Deltiology

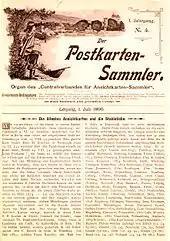

In the late 19th to early 20th centuries, the first organizations of deltiologists appeared. Special magazines and catalogs began to be published (in Germany, Austria-Hungary, France, Russia, Great Britain, the United States, Italy, Switzerland, Spain, etc.), international exhibitions took place (in Leipzig, Saint Petersburg, Nice, Paris, Florence, Nuremberg, London, etc.), congresses of collectors and postcard publishers (in Leipzig - 1896, 1910; in Nice - 1899), the first auctions began to be held.